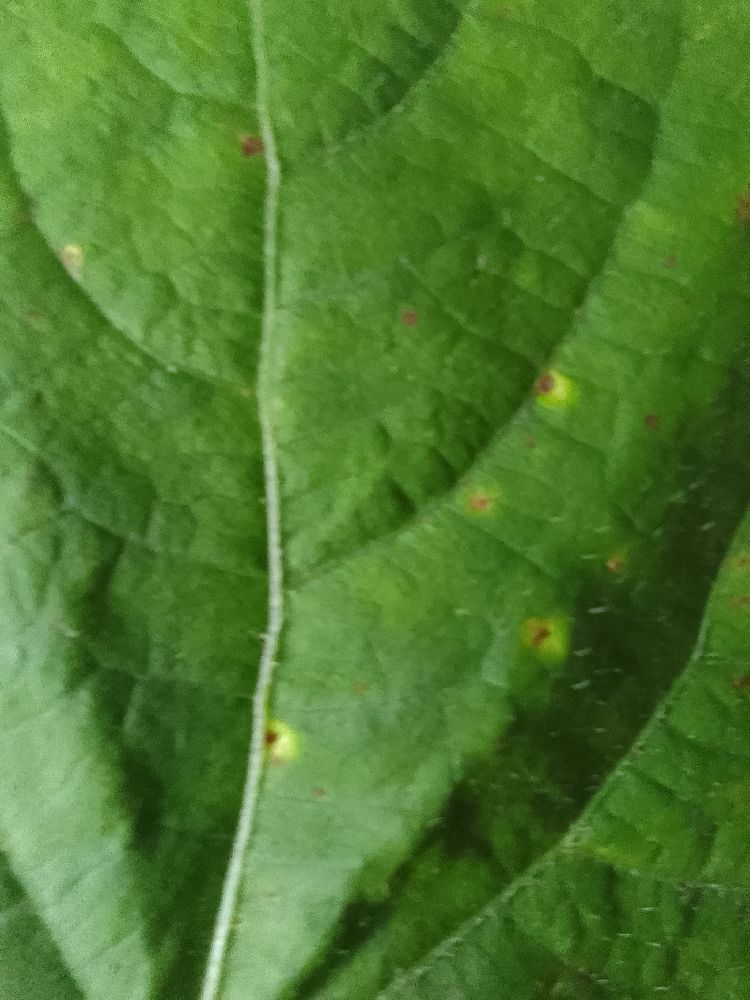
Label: rust